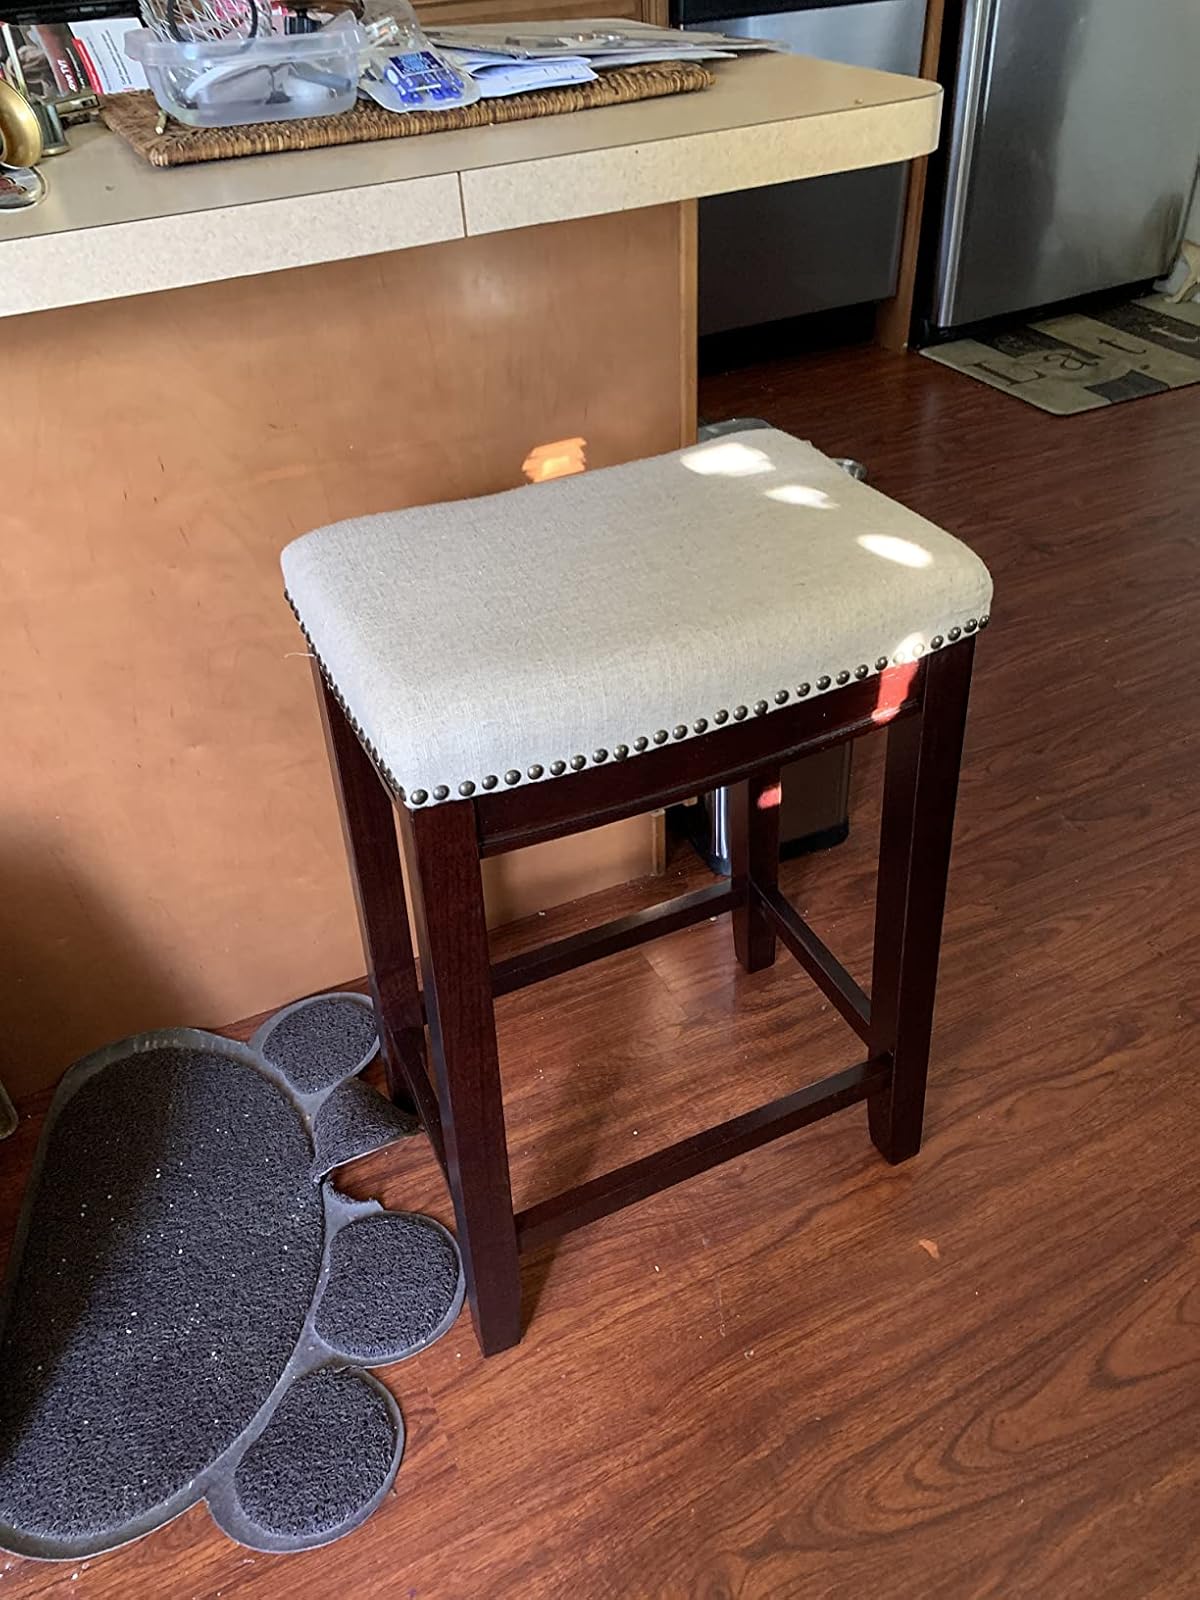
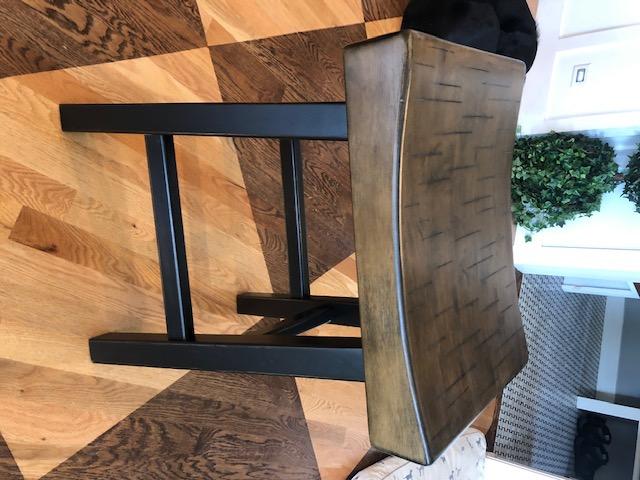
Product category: stool
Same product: no